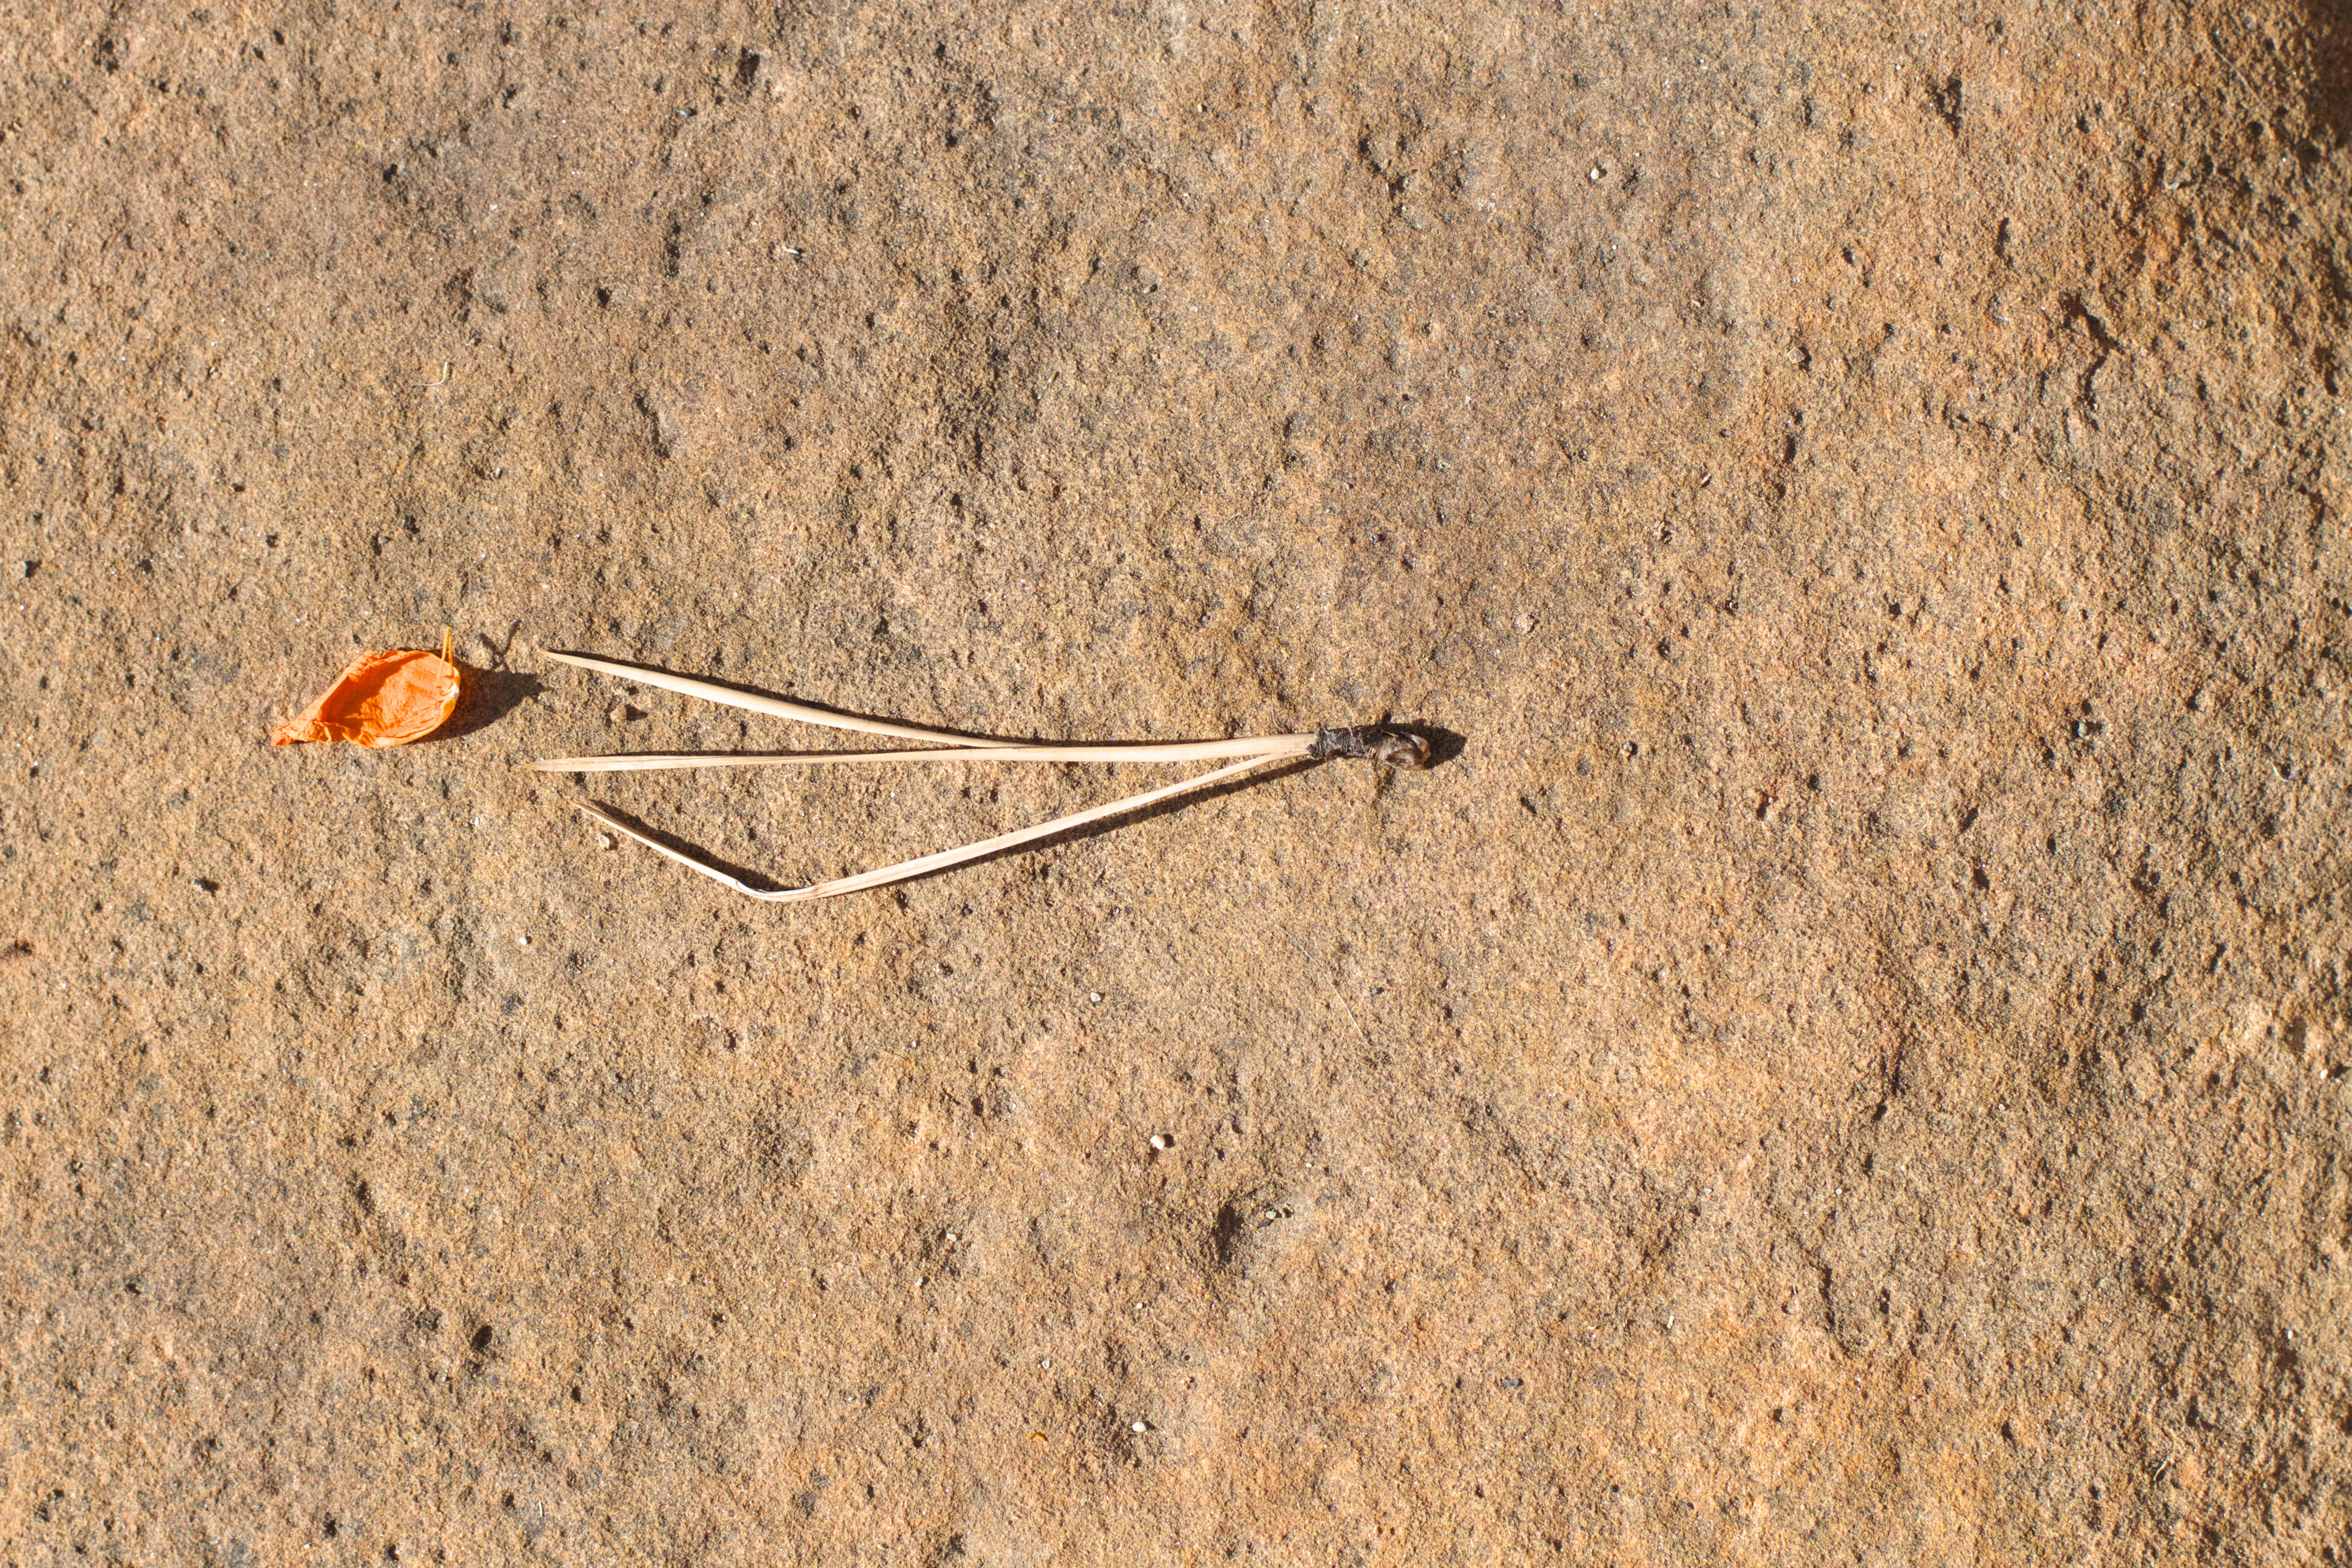
sand, wood, leaf, soil, invertebrate, grass family